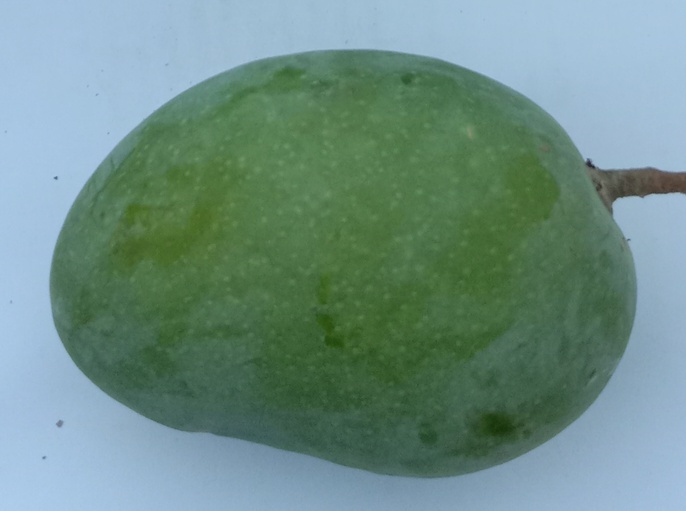
Mango variety: Chaunsa (Summer Bahisht)